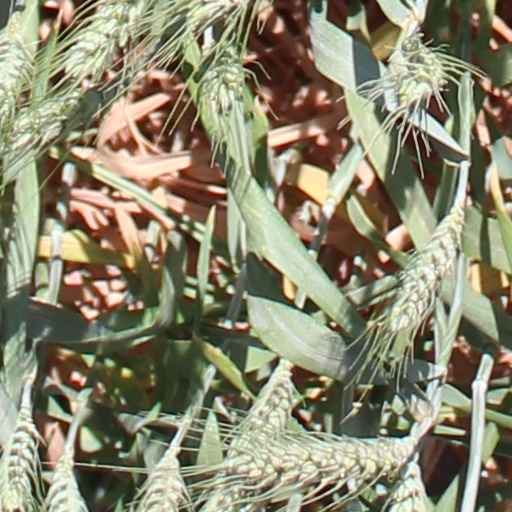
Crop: wheat